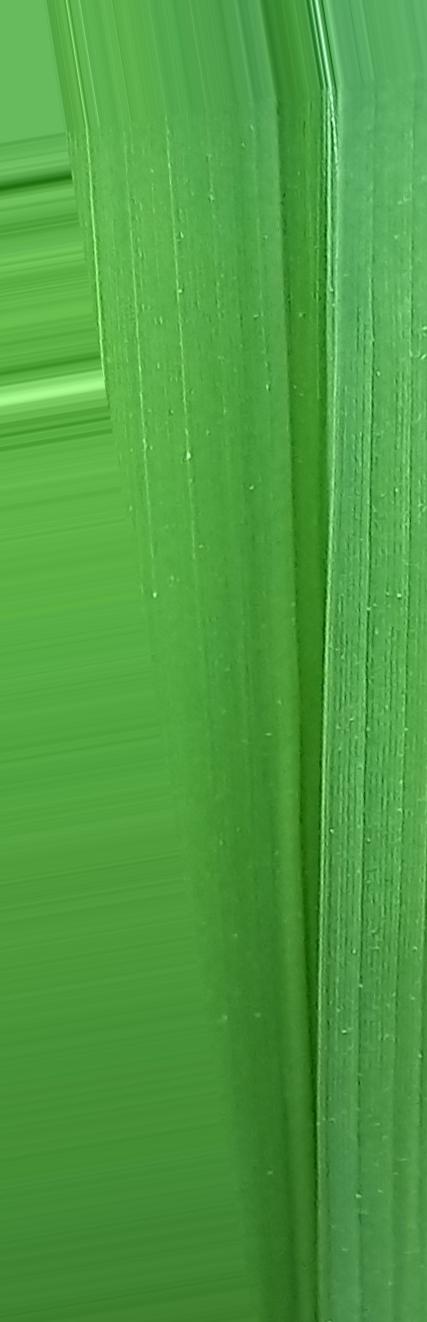
Nhãn: Healthy